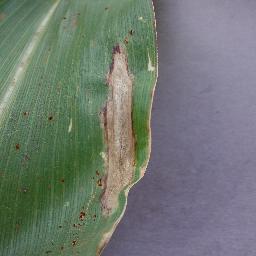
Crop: corn
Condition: (maize)_northern_blight